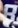
Number: 8